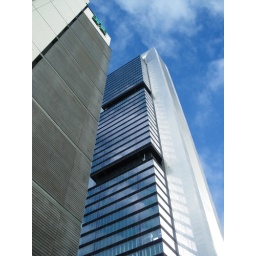
Madrid in 2009 - Four superb tower merging with the sky in northern Madrid! The best high-up!